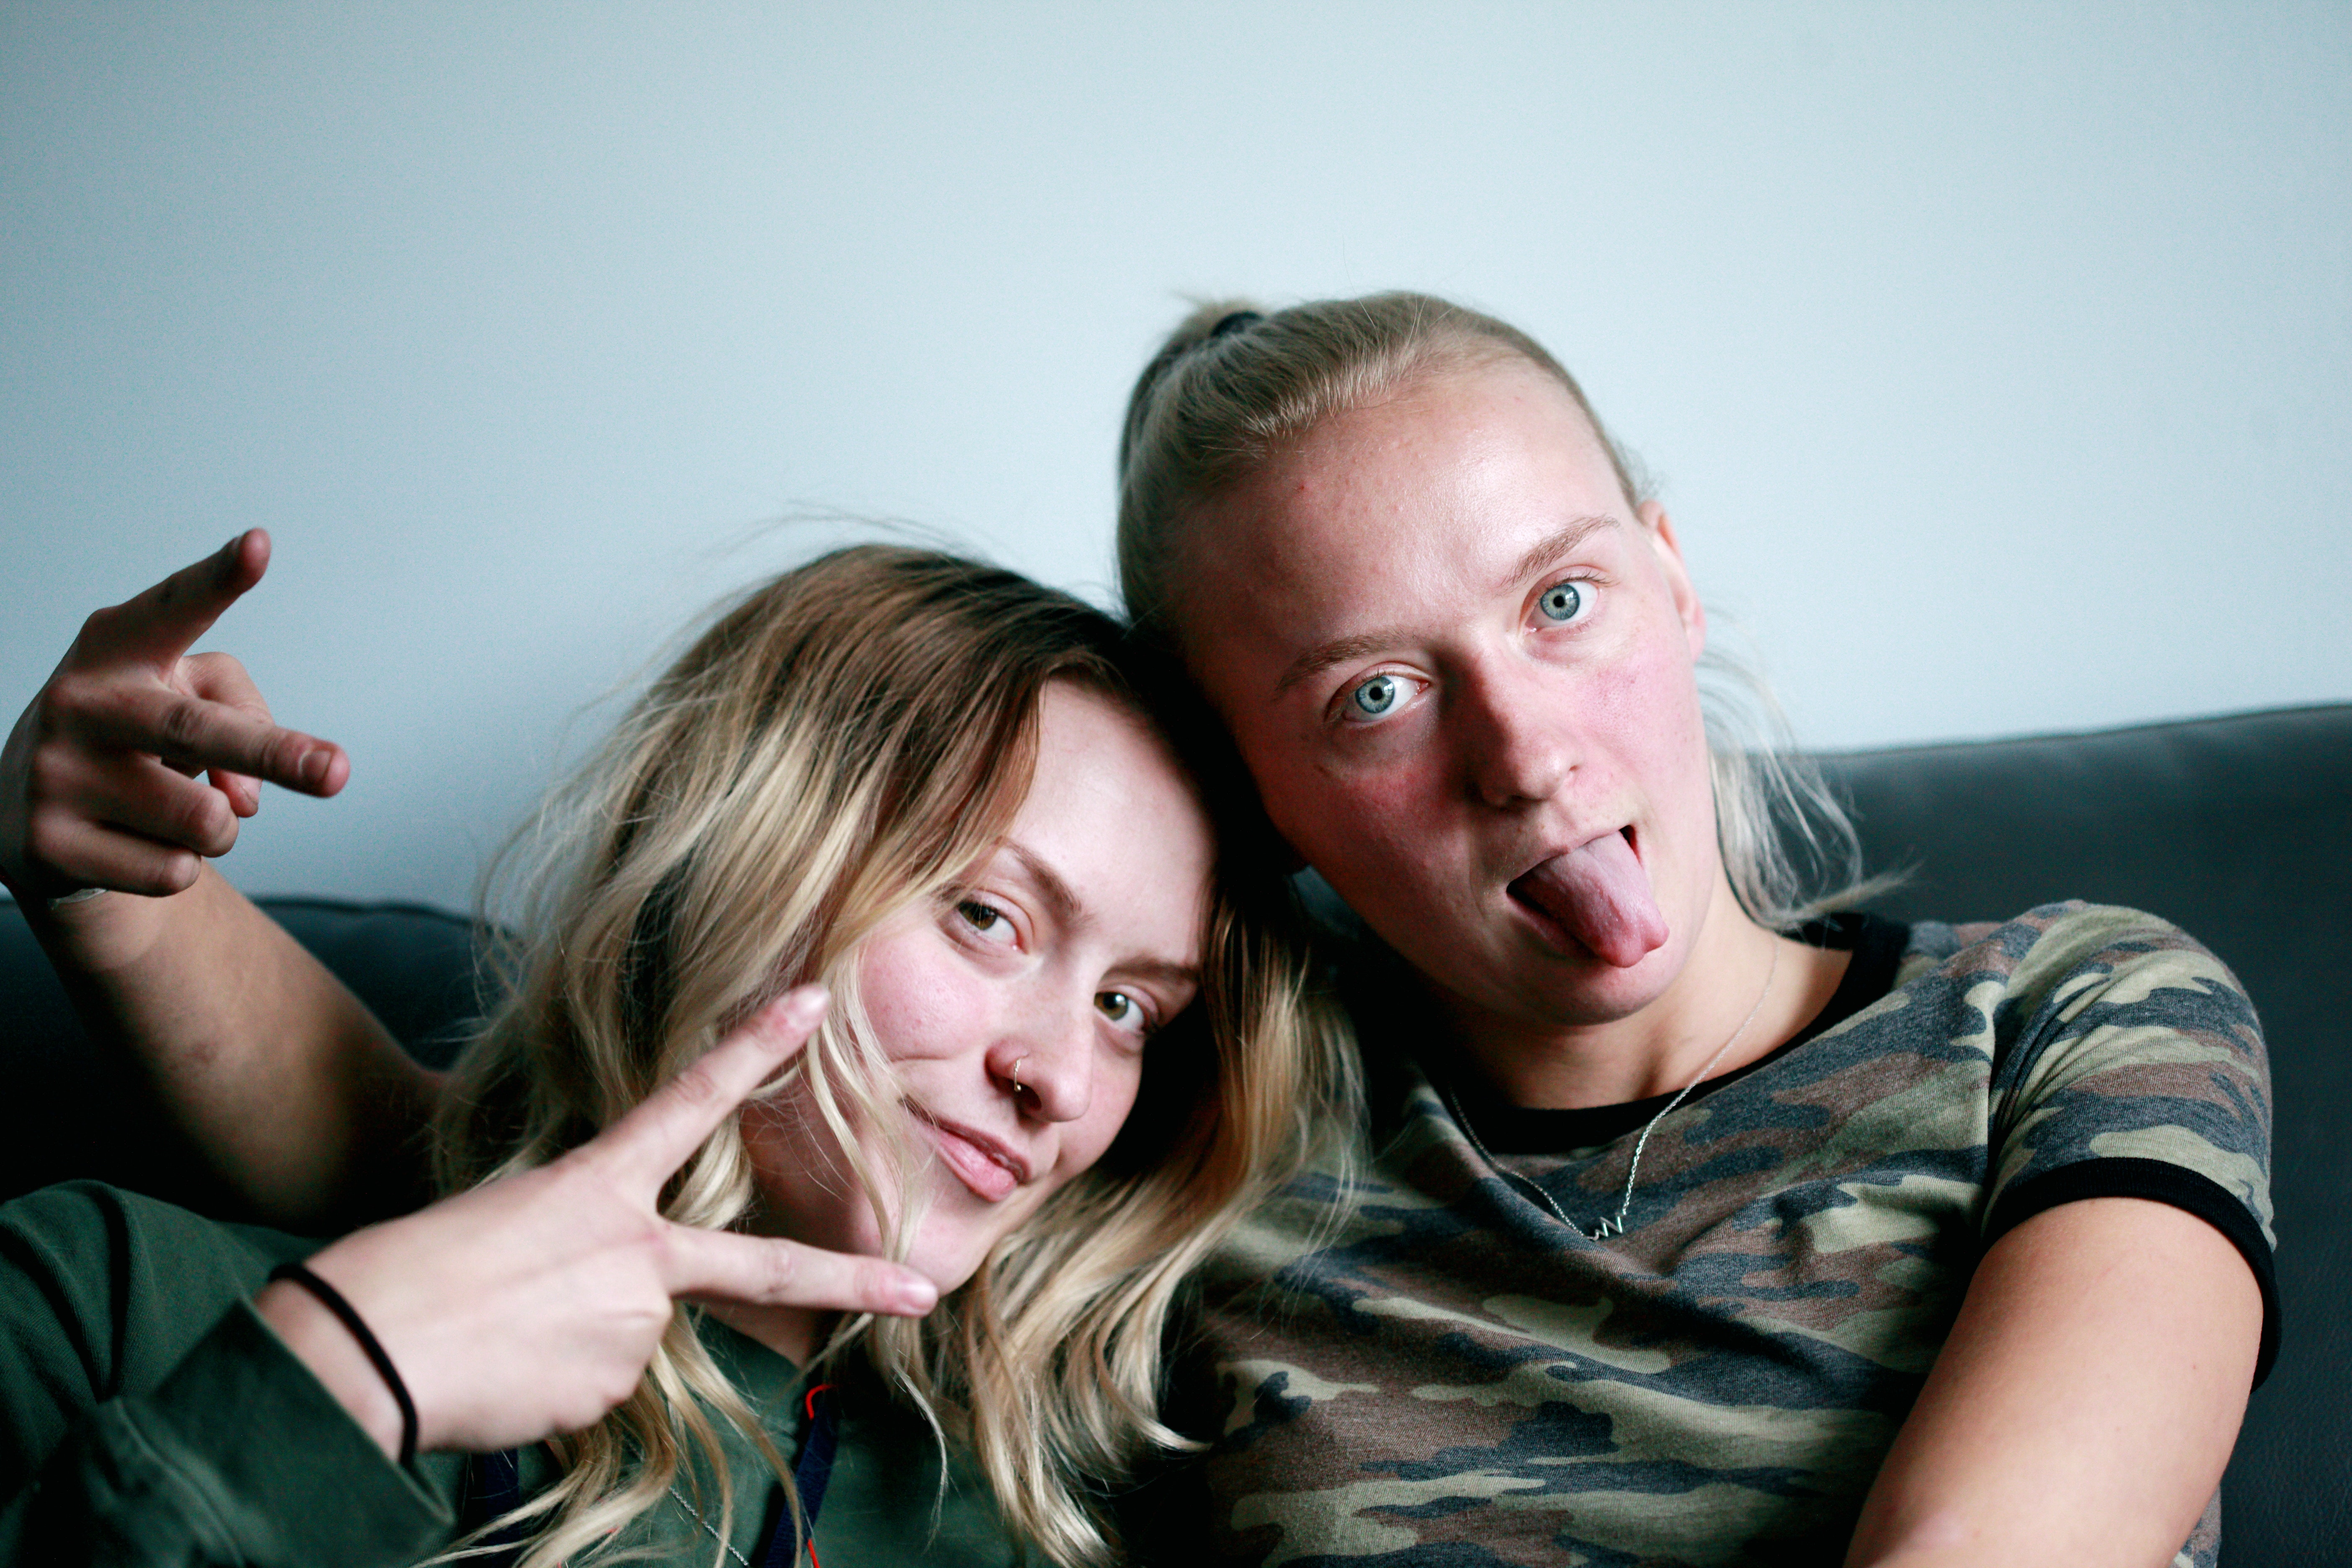
human hair color, fun, girl, emotion, blond, organ, friendship, smile